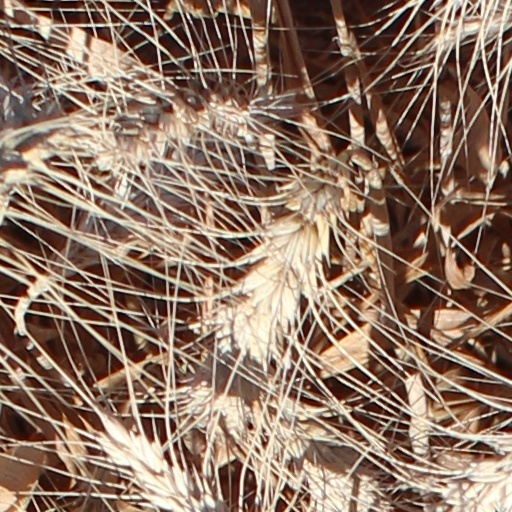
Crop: wheat